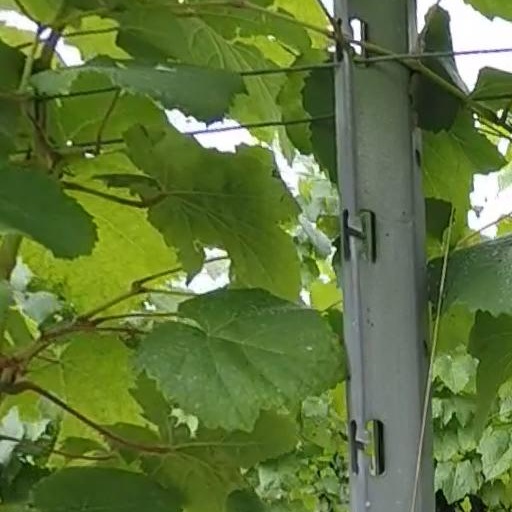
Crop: grape